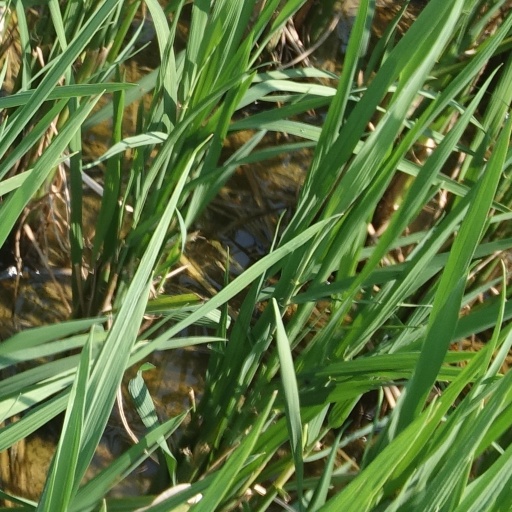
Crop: rice